Mary Müller

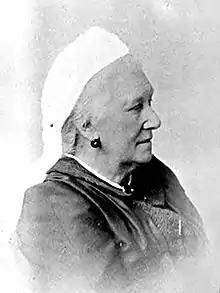
Mary Ann Müller in 1900

Mary Ann Müller ( Wilson and then Griffiths; 22 September 1820 – 18 July 1901) was a New Zealand campaigner for women's suffrage and, more generally, women's rights. She is described by the "Dictionary of New Zealand Biography" as "New Zealand's pioneer suffragist".